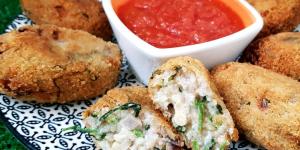
croquetas de arroz al horno